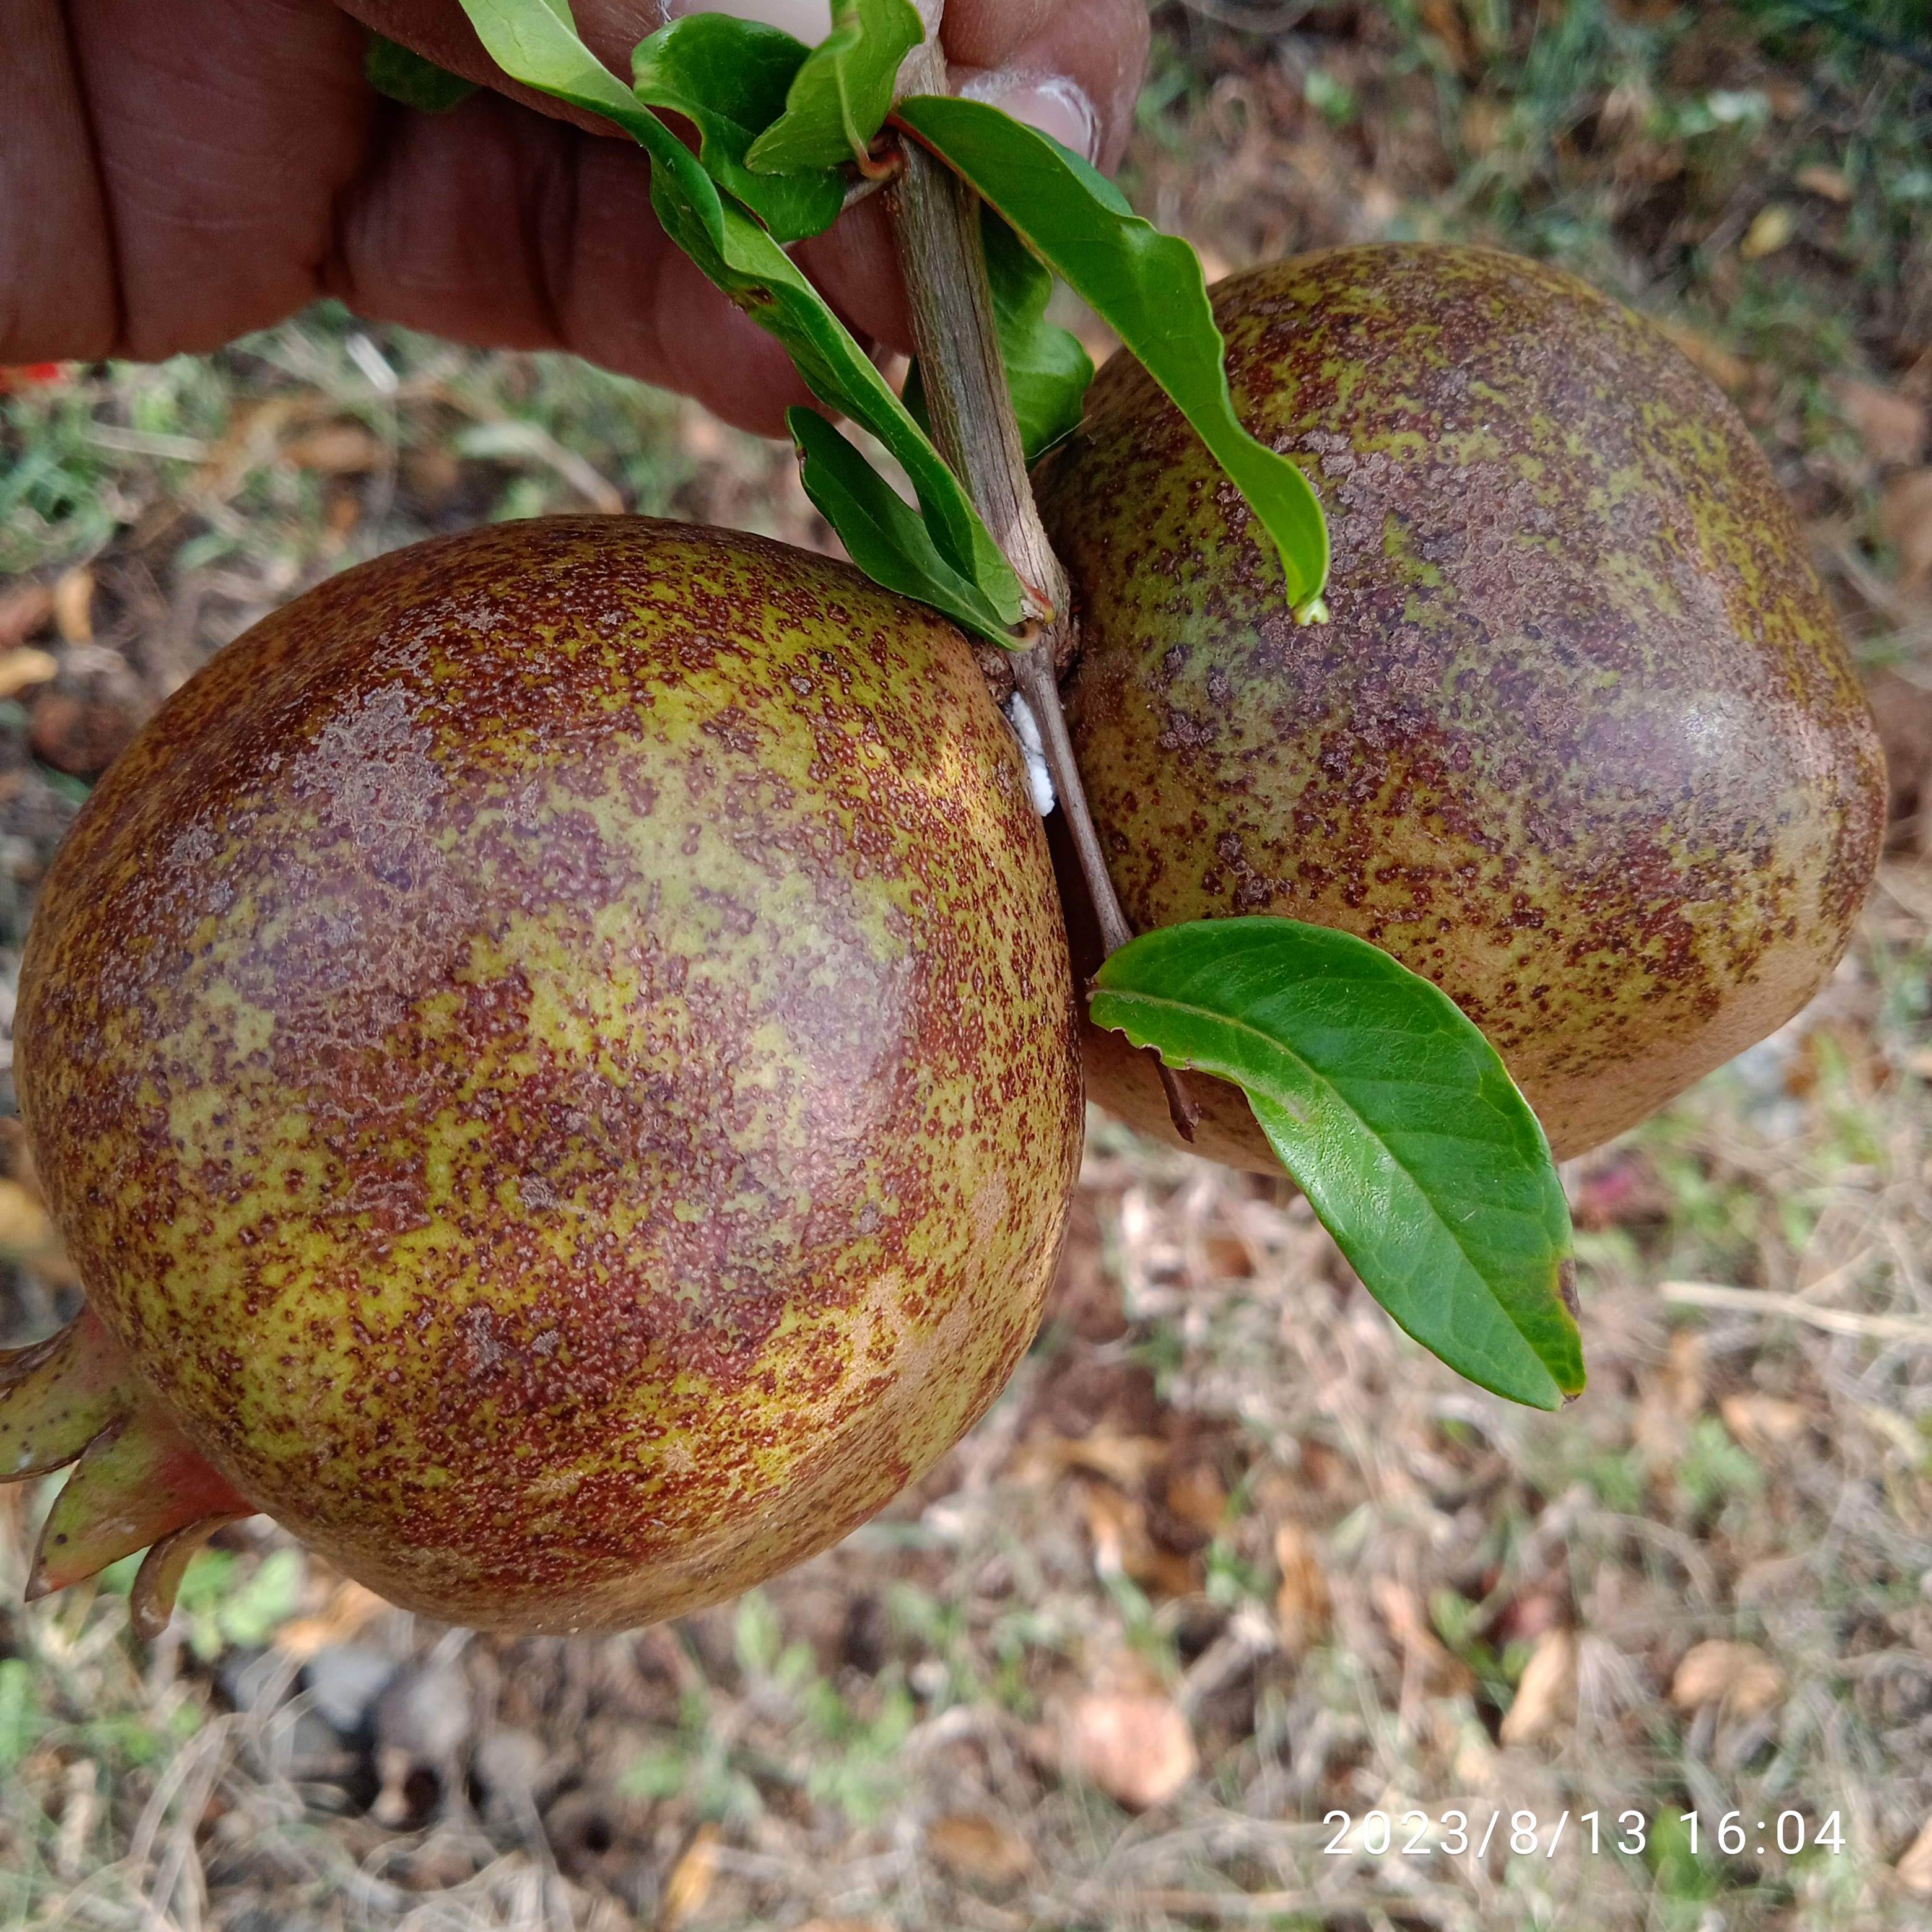
Label: Cercospora